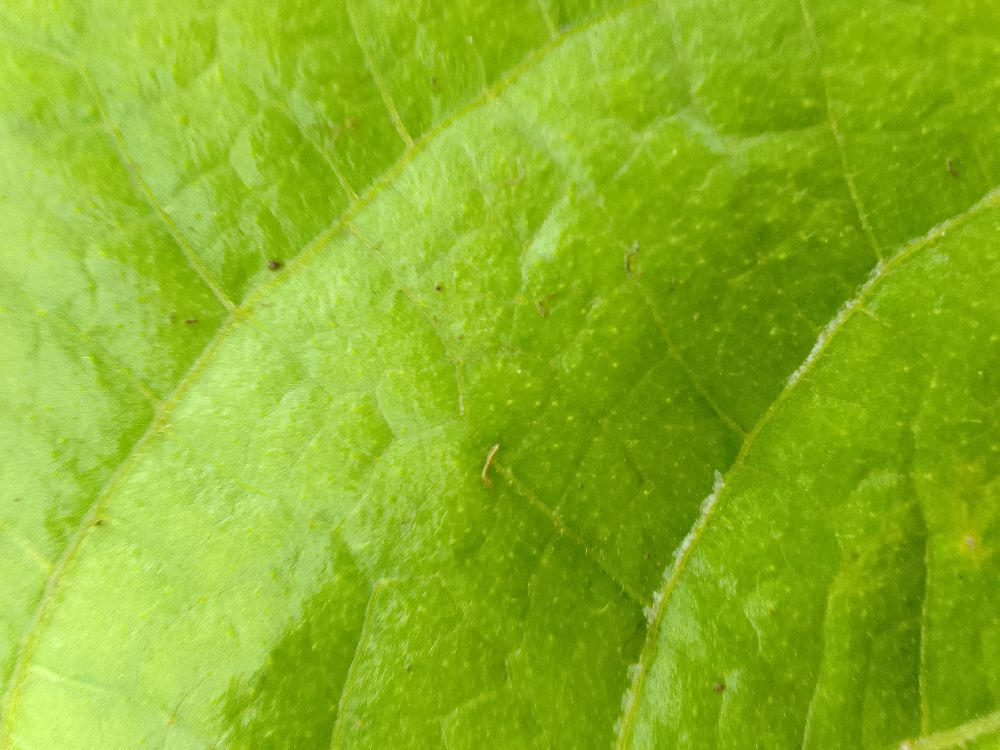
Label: healthy